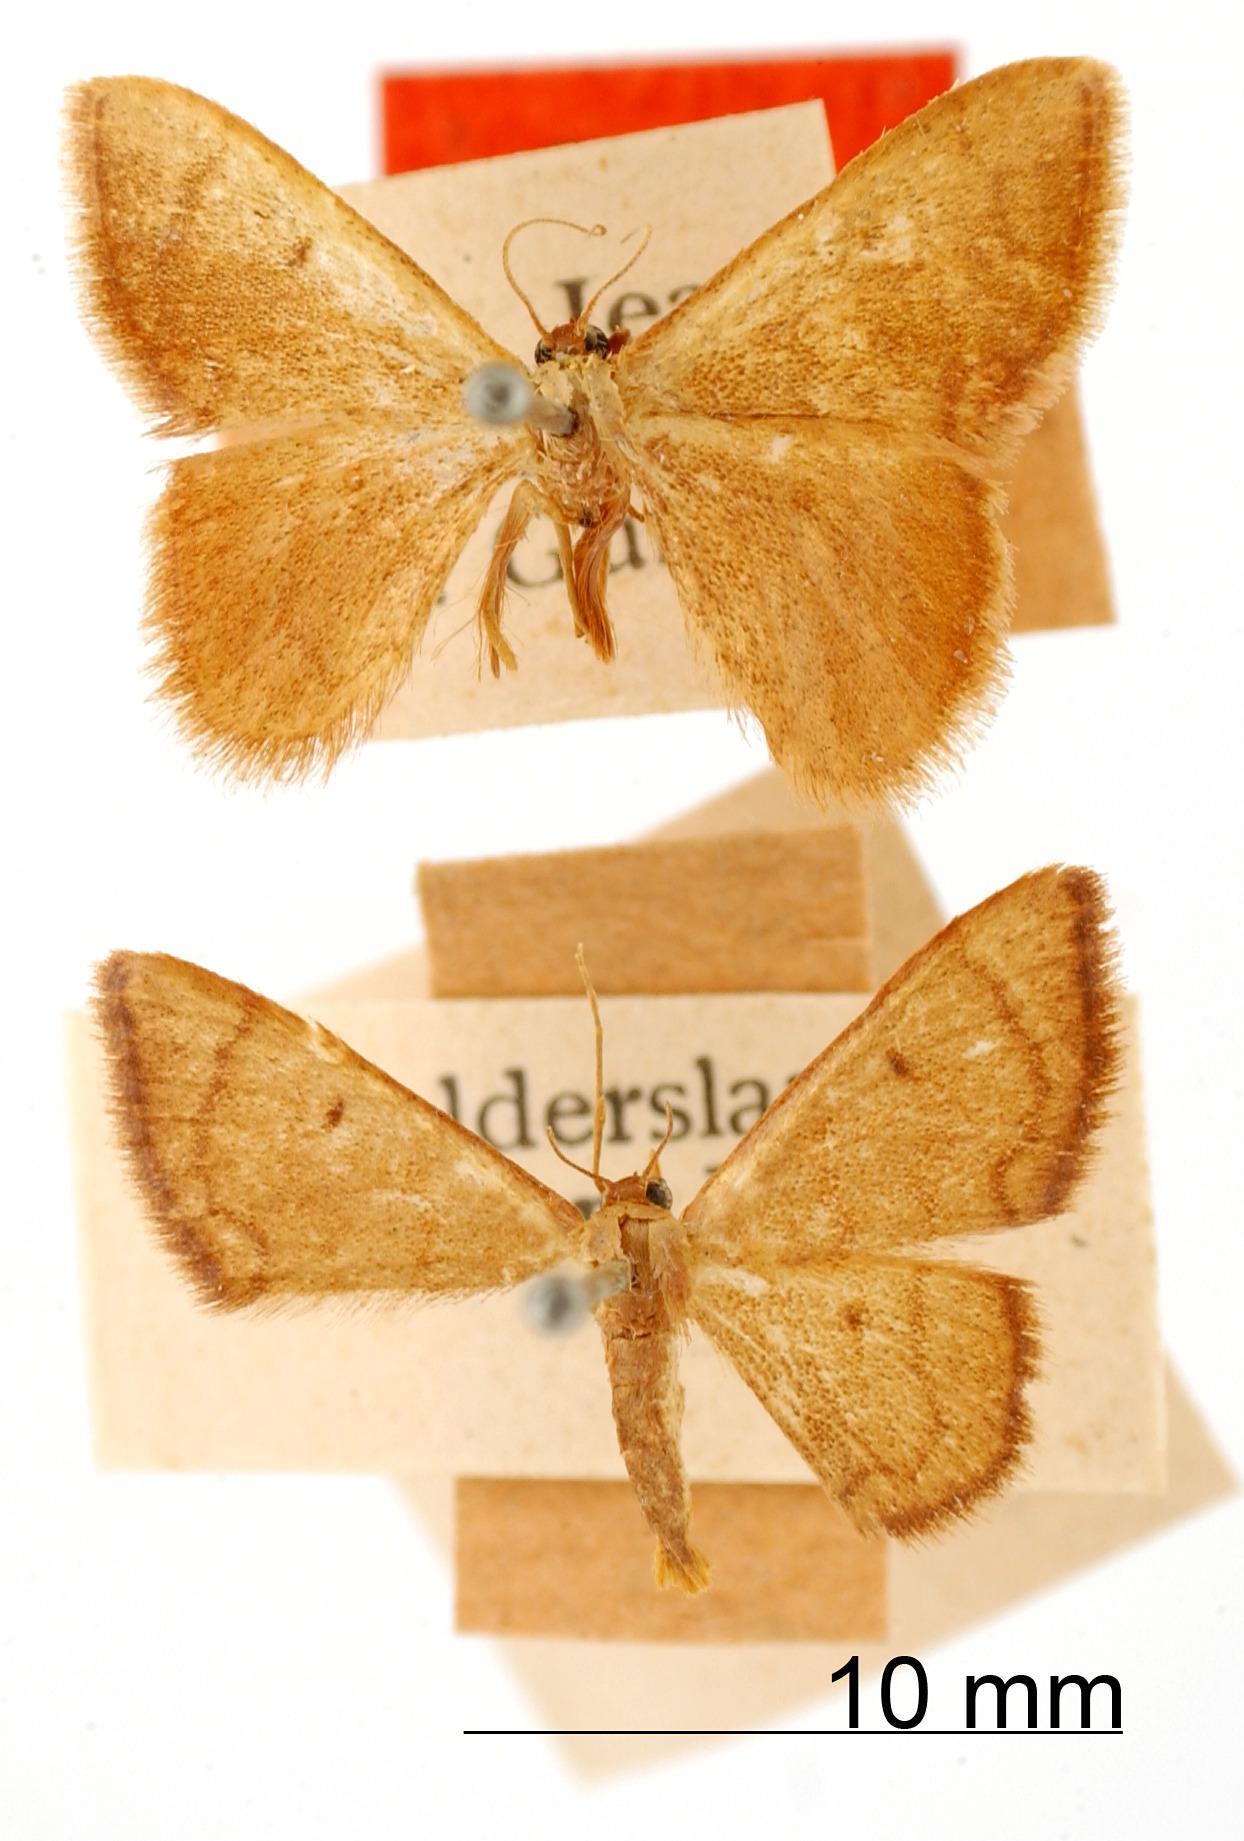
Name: Aphanophleps vulpina
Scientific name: Aphanophleps vulpina Warren, 1906
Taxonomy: Animalia, Arthropoda, Insecta, Lepidoptera, Geometridae, Sterrhinae
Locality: St. Jean, Maroni, St. Laurant du Maroni, French Guiana
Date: Mar 1904